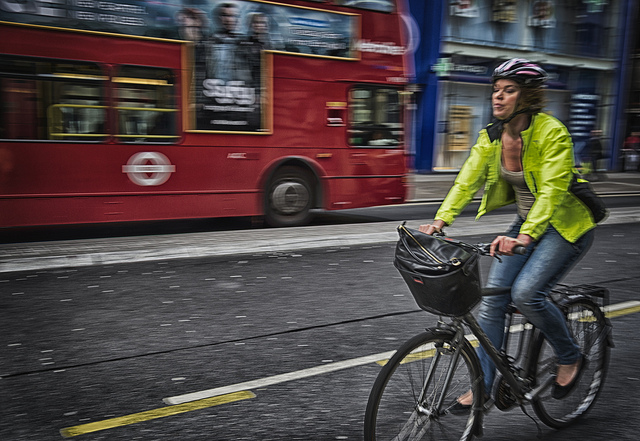
A woman is riding a bike down the street next to a bus.